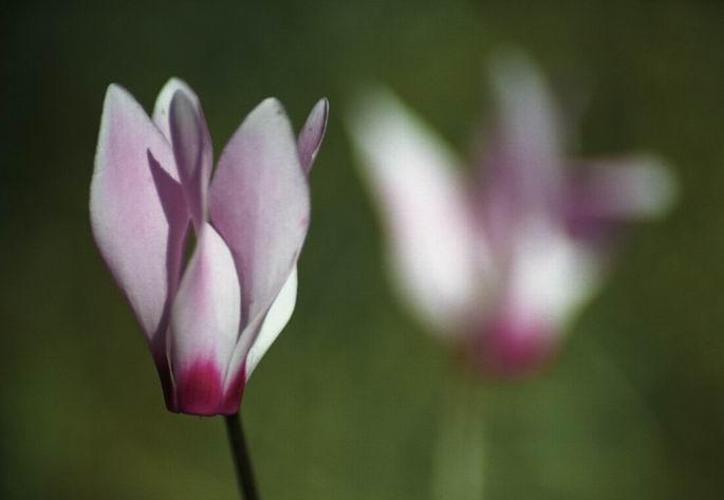
Label: cyclamen